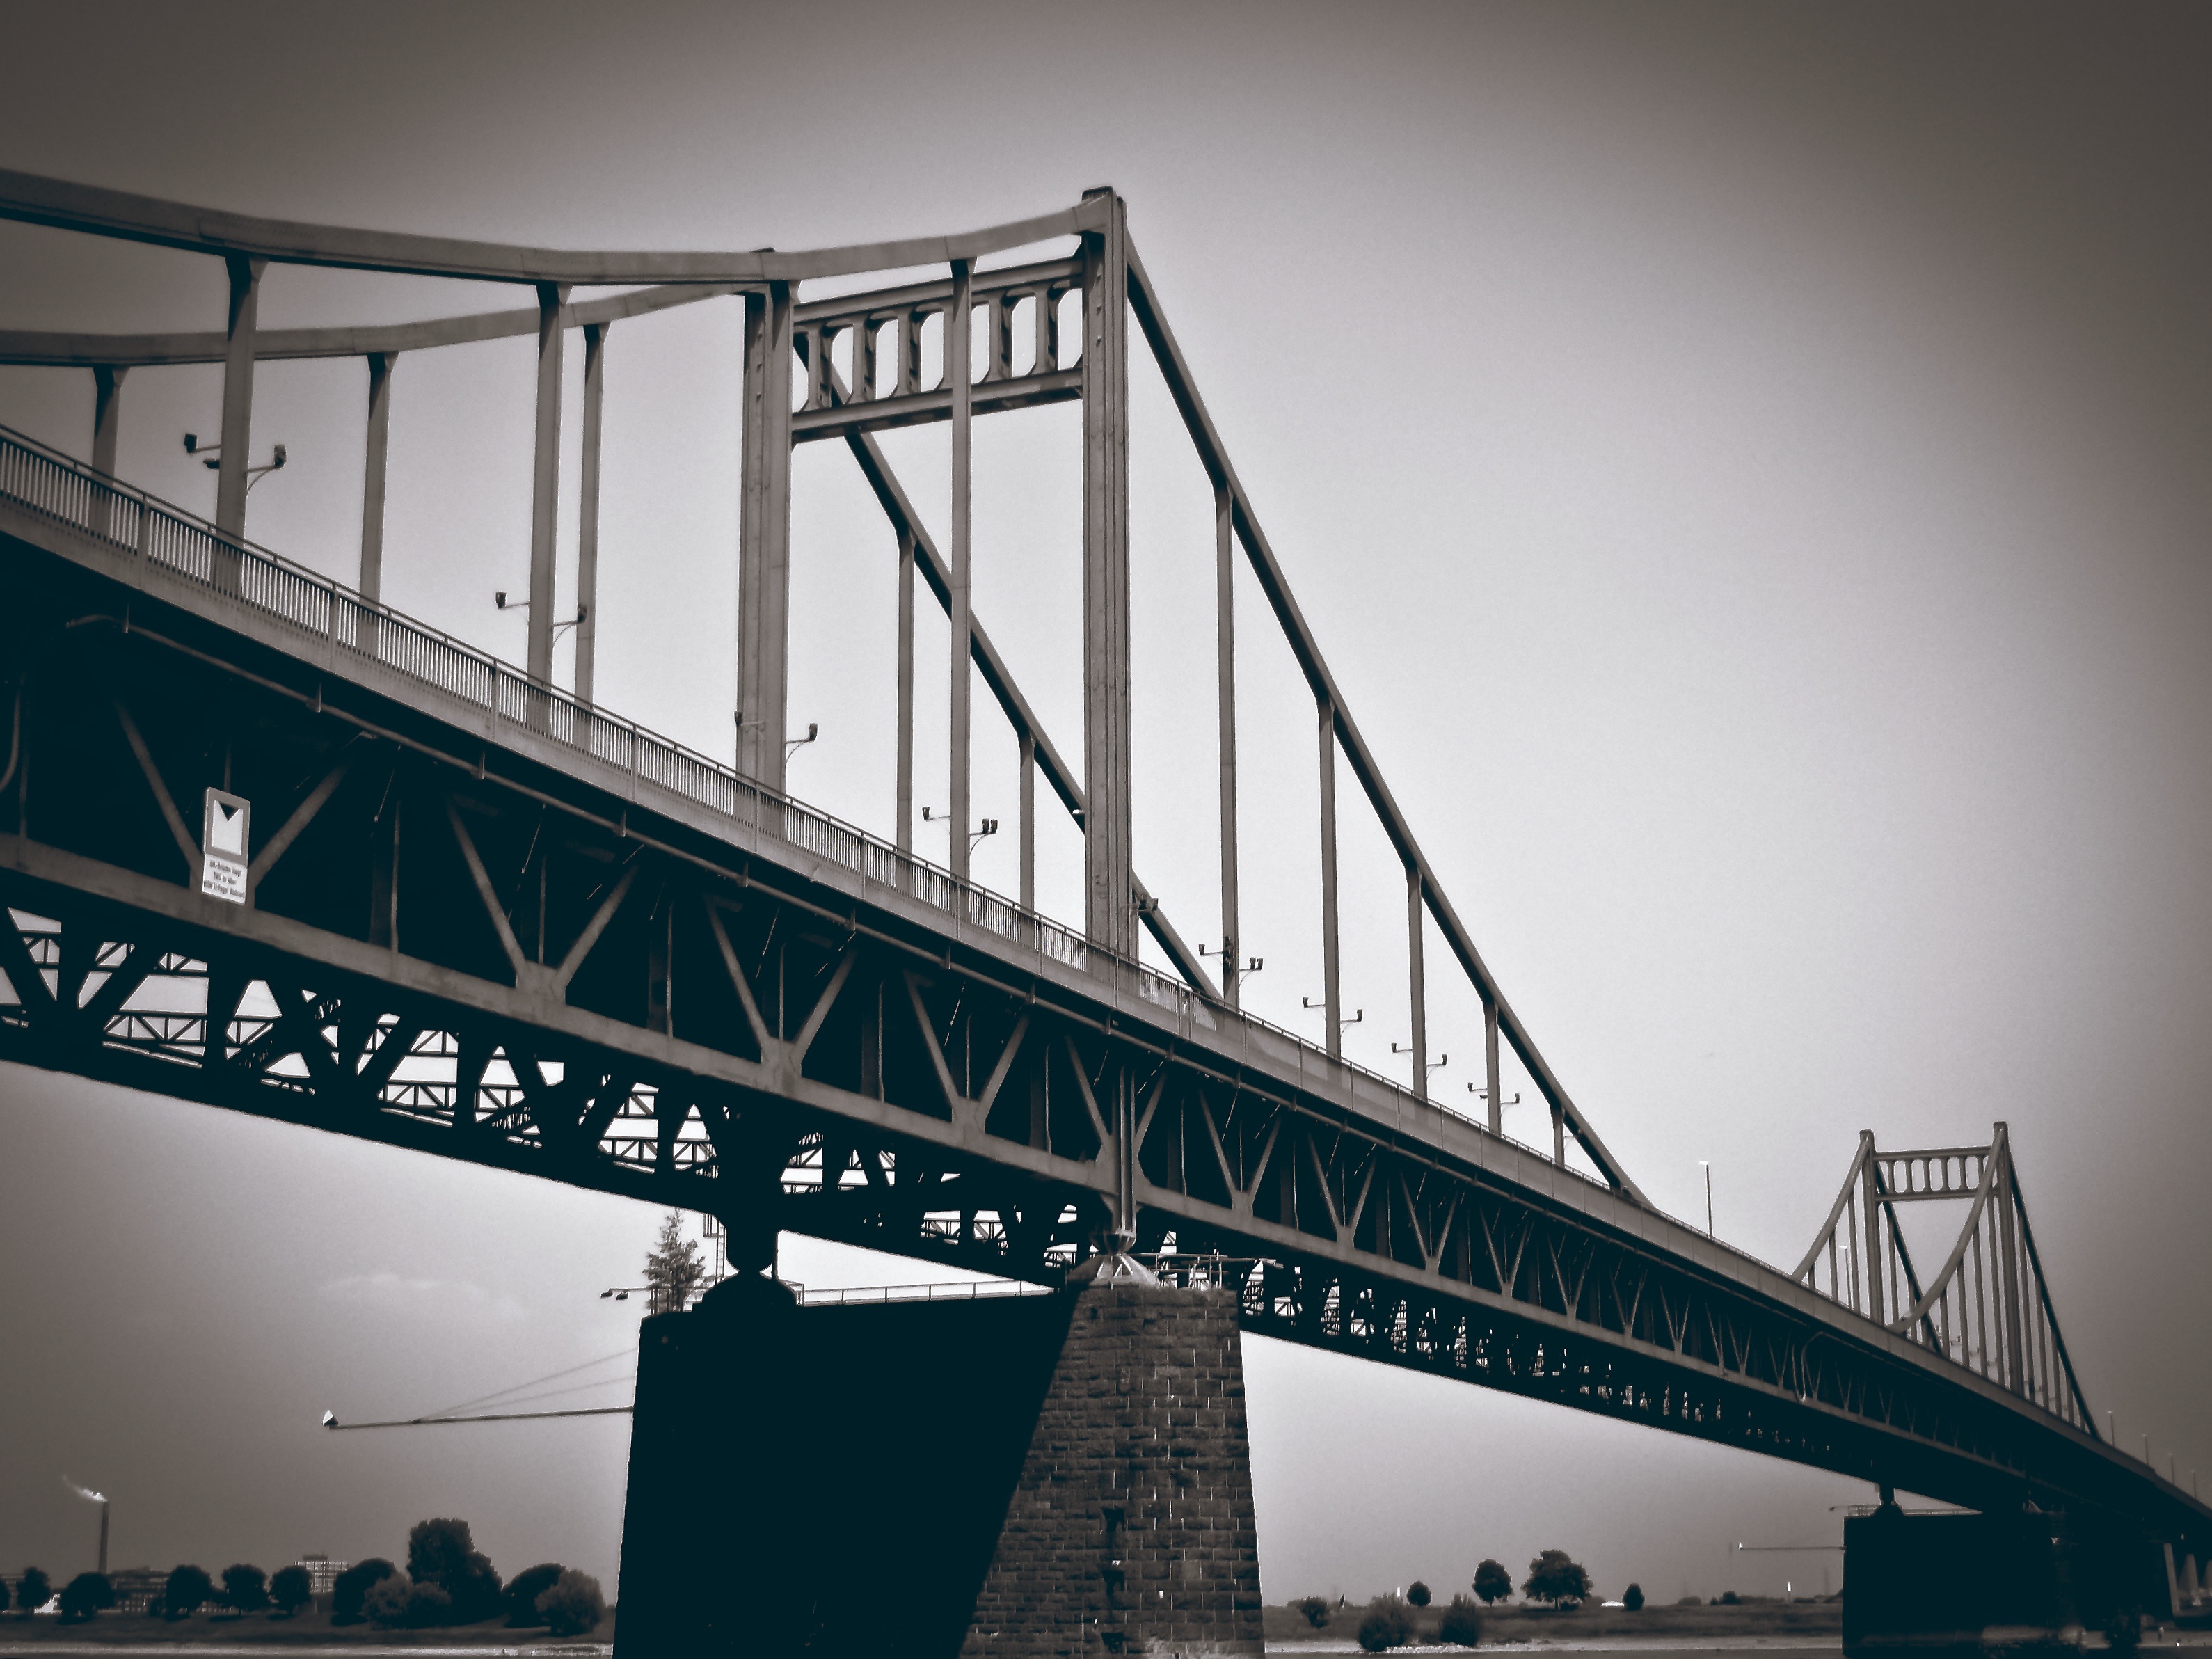
architecture, bridge, overpass, transport, black white, rhine, cable stayed bridge, truss bridge, skyway, nonbuilding structure, girder bridge